Indianola, Washington

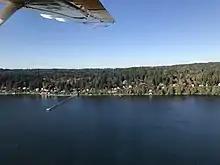
Indianola beach seen from a seaplane.

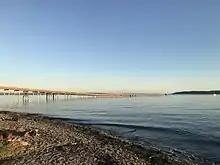
Indianola Dock, as seen from the beach.

Indianola is located on the north shore of Port Madison, just east of Miller Bay. It is south of Kingston and northeast of Suquamish.